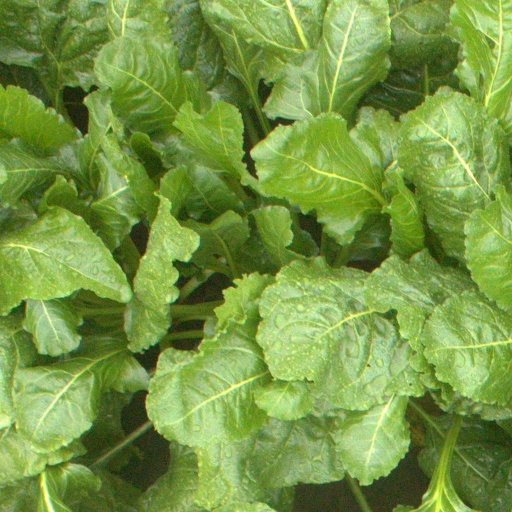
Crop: sugar beet